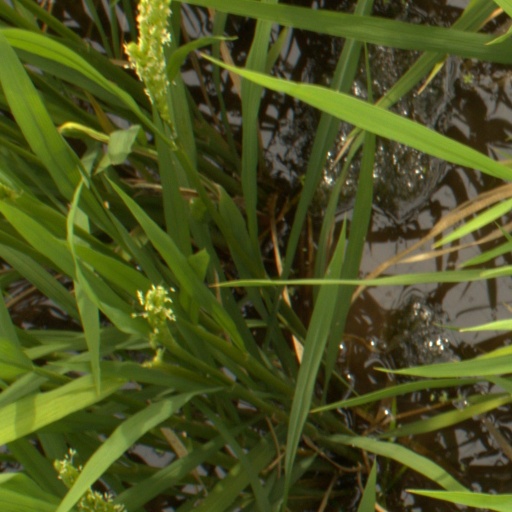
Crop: rice